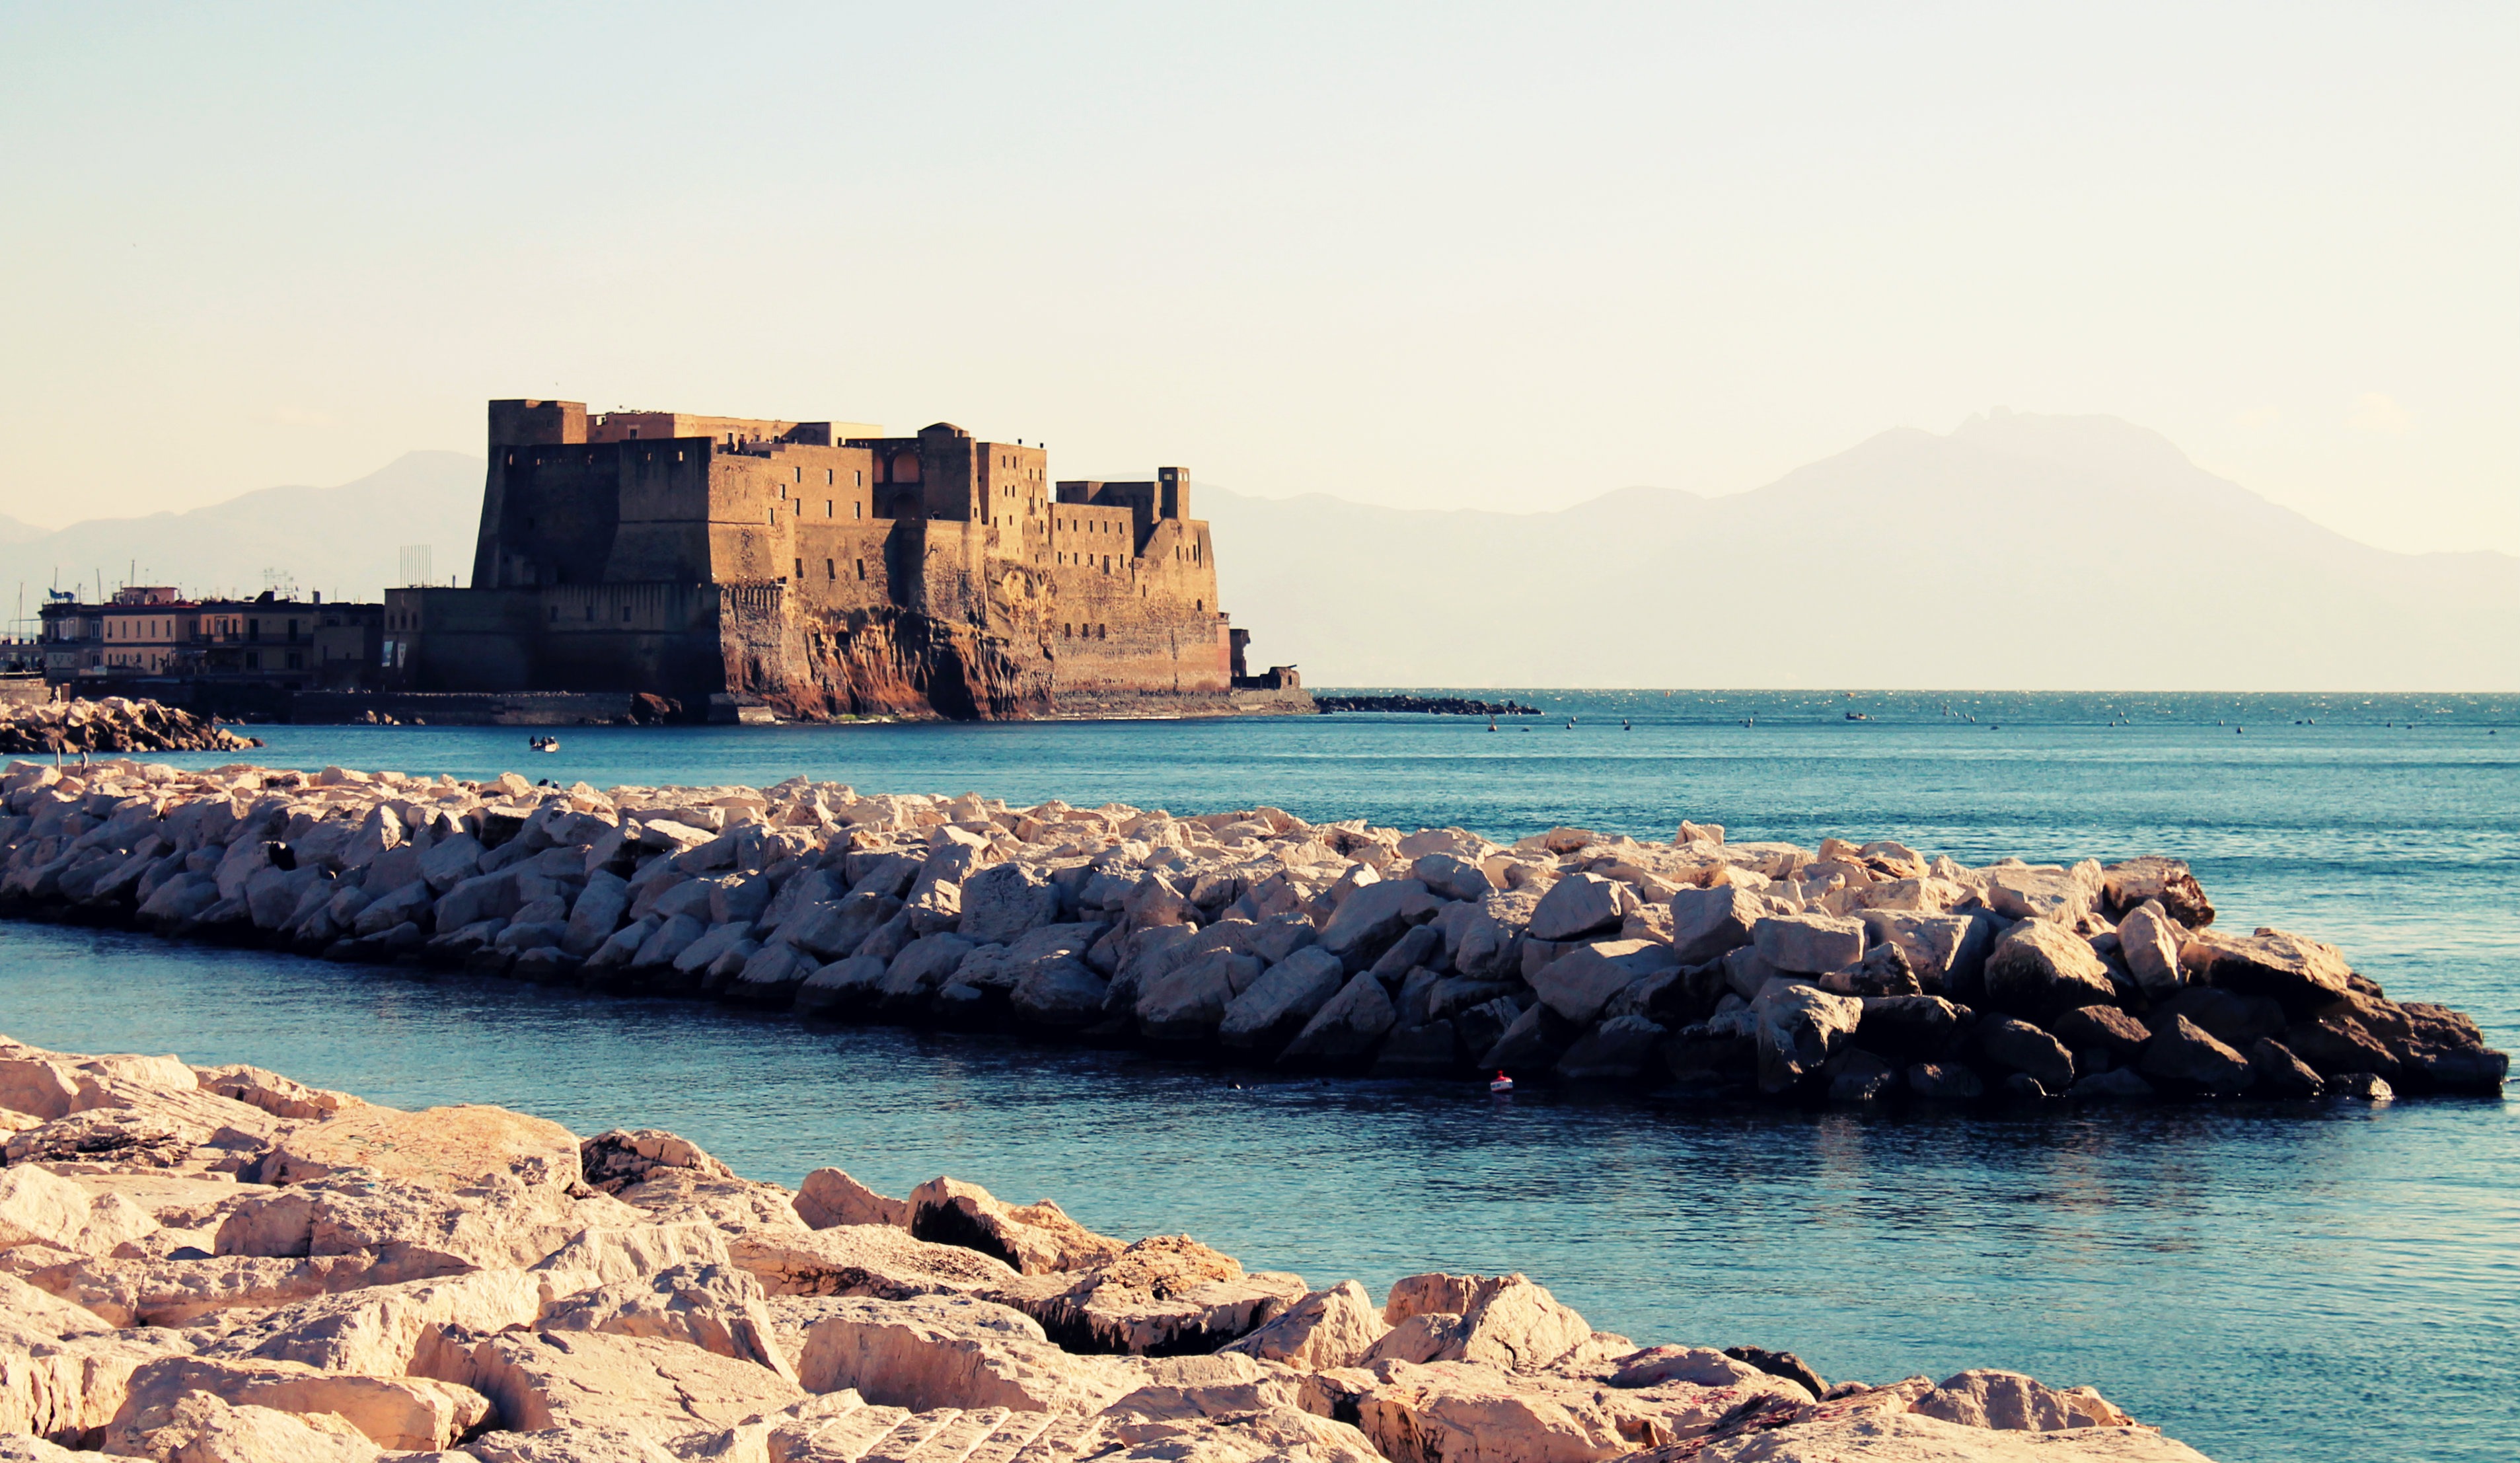
beach, sea, coast, water, rock, ocean, horizon, shore, wave, city, vacation, cliff, cove, vehicle, bay, castle, waterfront, terrain, body of water, breakwater, cape, naples